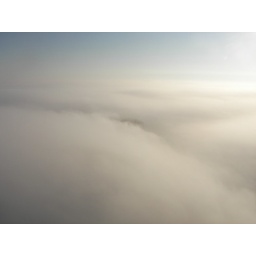
A foggy morning in New Orleans. These were taken from the roof of the building I use to work at.